Buena Vista Oil Field

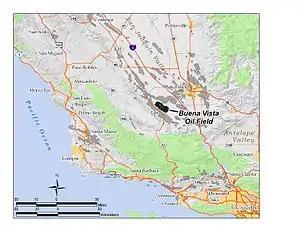
The Buena Vista Oil Field in Southern and Central California. Other oil fields are shown in gray.

The Buena Vista Oil Field, formerly the Naval Petroleum Reserve No. 2 (NPR-2) is a large oil field in Kern County, San Joaquin Valley, California in the United States. Discovered in 1909, and having a cumulative production of approximately , it is the tenth-largest oil field in California as of 2024. Its annual production has remained constant for the past decade around after being revitalized in the late 2000s. Part of this revitalization involved Crimson Resources initiating a waterflood in the Etchegoin Formation. They saw good response and sold the asset to Occidental Petroleum (now California Resources Corporation, CRC). CRC continued the development of the waterflood, but also tested the viability of the Monterey Formation. The Monterey Formation at Buena Vista has proven to be a viable target and is currently being developed.